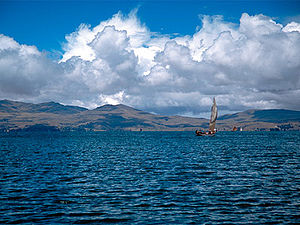
Titicaca-søen
Titicaca-søen, Bolivia
Titicaca-søen, Bolivia
Titicaca-søen ligger i Andesbjergene på grænsen mellem Peru og Bolivia. Vandoverfladen ligger 3812 meter over havet, hvilket gør Titicaca til en af jordklodens højest beliggende søer. Søens areal er 8.372 km².